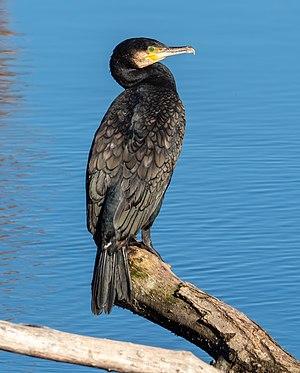
Les Phalacrocoracidae sont une famille d'oiseaux aquatiques constituée de 3 genres et de 36 espèces vivantes. Cette famille est celle des oiseaux de mer connus sous le nom de cormorans. Il s'agit d'un groupe très homogène, tant pour ce qui concerne la morphologie que le régime alimentaire piscivore, ou les mœurs générales. Pour cette raison, les 36 espèces de cormorans sont le plus souvent réunies dans un genre unique, le genre Phalacrocorax éponyme de la famille. Un cormoran peut vivre 20 ans.
Les étangs du Vélodrome sont un espace « naturel », ouvert au public, situé entre Albert et Aveluy dans le département de la Somme, propriété de la ville d’Albert.